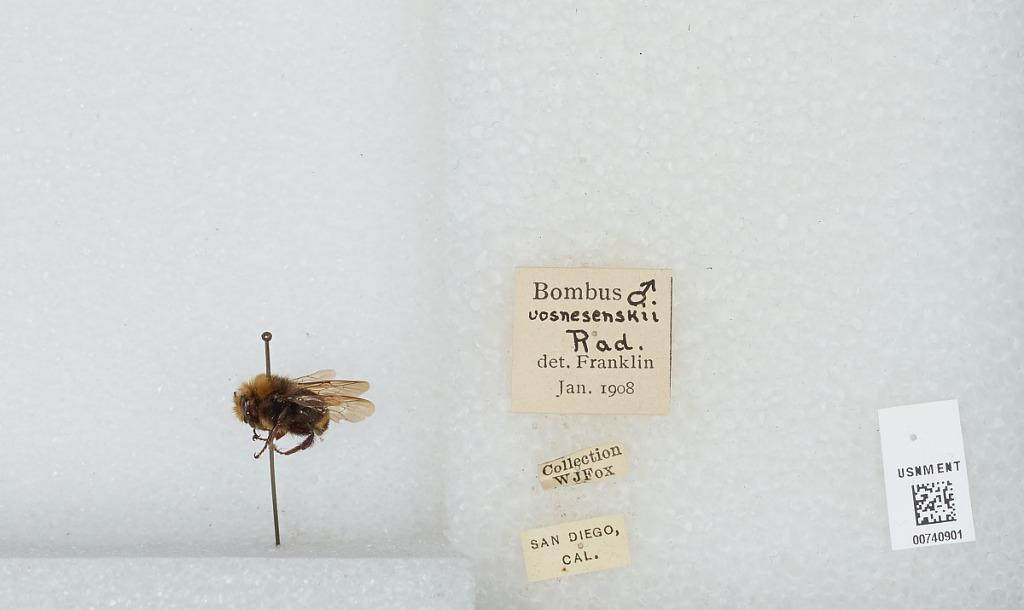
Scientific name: Bombus (Pyrobombus) vosnesenskii Radoszkowski
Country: United States
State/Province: California
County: San Diego
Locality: San Diego
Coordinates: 32.7153, -117.157
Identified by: Franklin